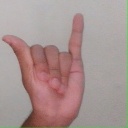
अक्षर: य